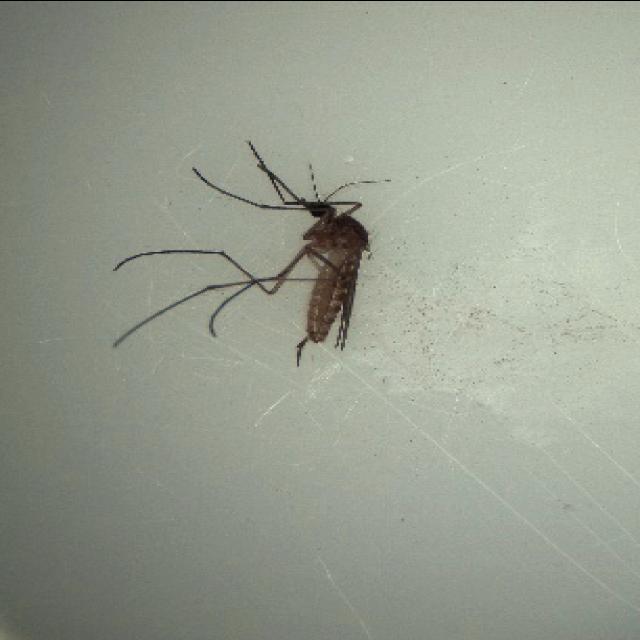
Species: culex_pipiens